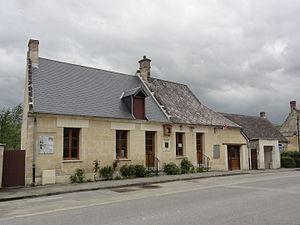
Brie est une commune française située dans le département de l'Aisne, en région Hauts-de-France.